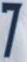
Number: 7